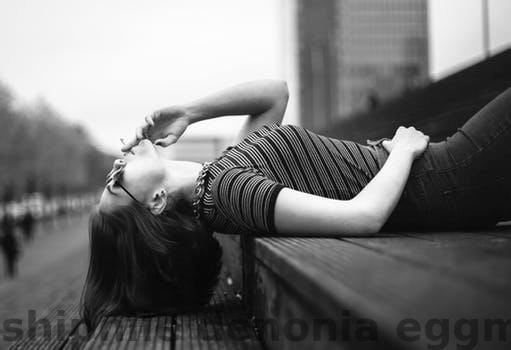
Label: Watermark